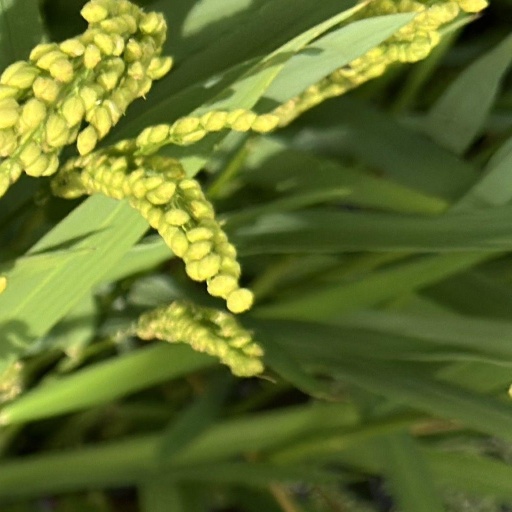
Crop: rice